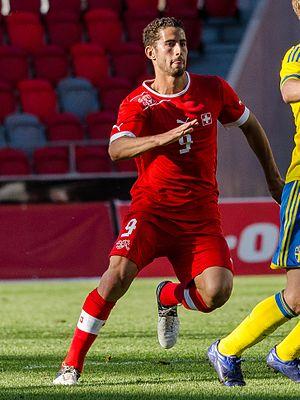
Nassim Ben Khalifa, né le 13 janvier 1992 à Prangins en Suisse, est un footballeur international Suisse d'origine tunisienne, qui évolue au poste d'attaquant pour Grasshopper.